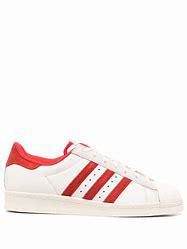
Brand: Adidas
Model: Superstar 82